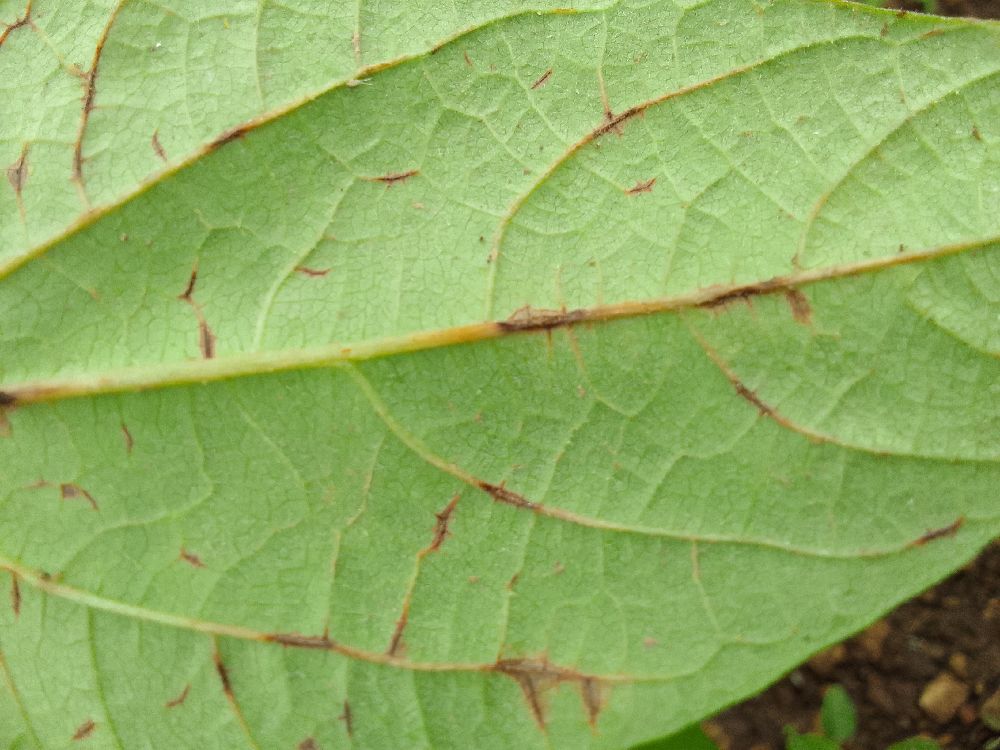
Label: anthracnose